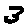
Label: 3